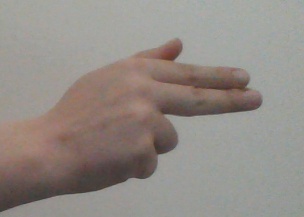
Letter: ghain